Danny Blanchett

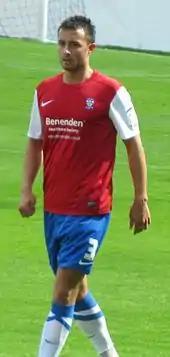
Blanchett playing for York City in 2012

Blanchett signed for newly promoted League Two club York City on 2 July 2012 on a one-year contract. He made his debut in York's 2–2 draw away to Morecambe on 21 August 2012. Having made four appearances for York, he was released by the club on 24 January 2013 after his contract was cancelled by mutual consent.